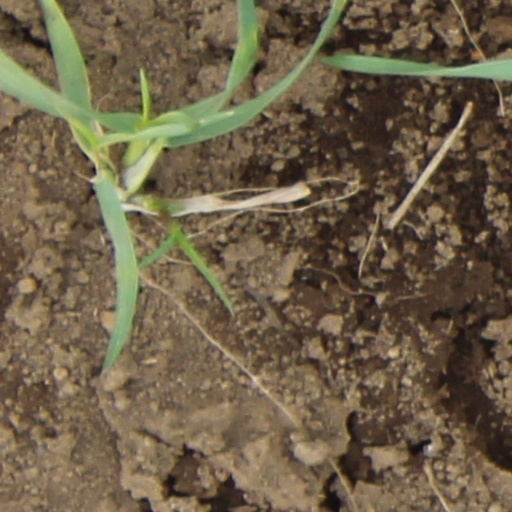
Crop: wheat